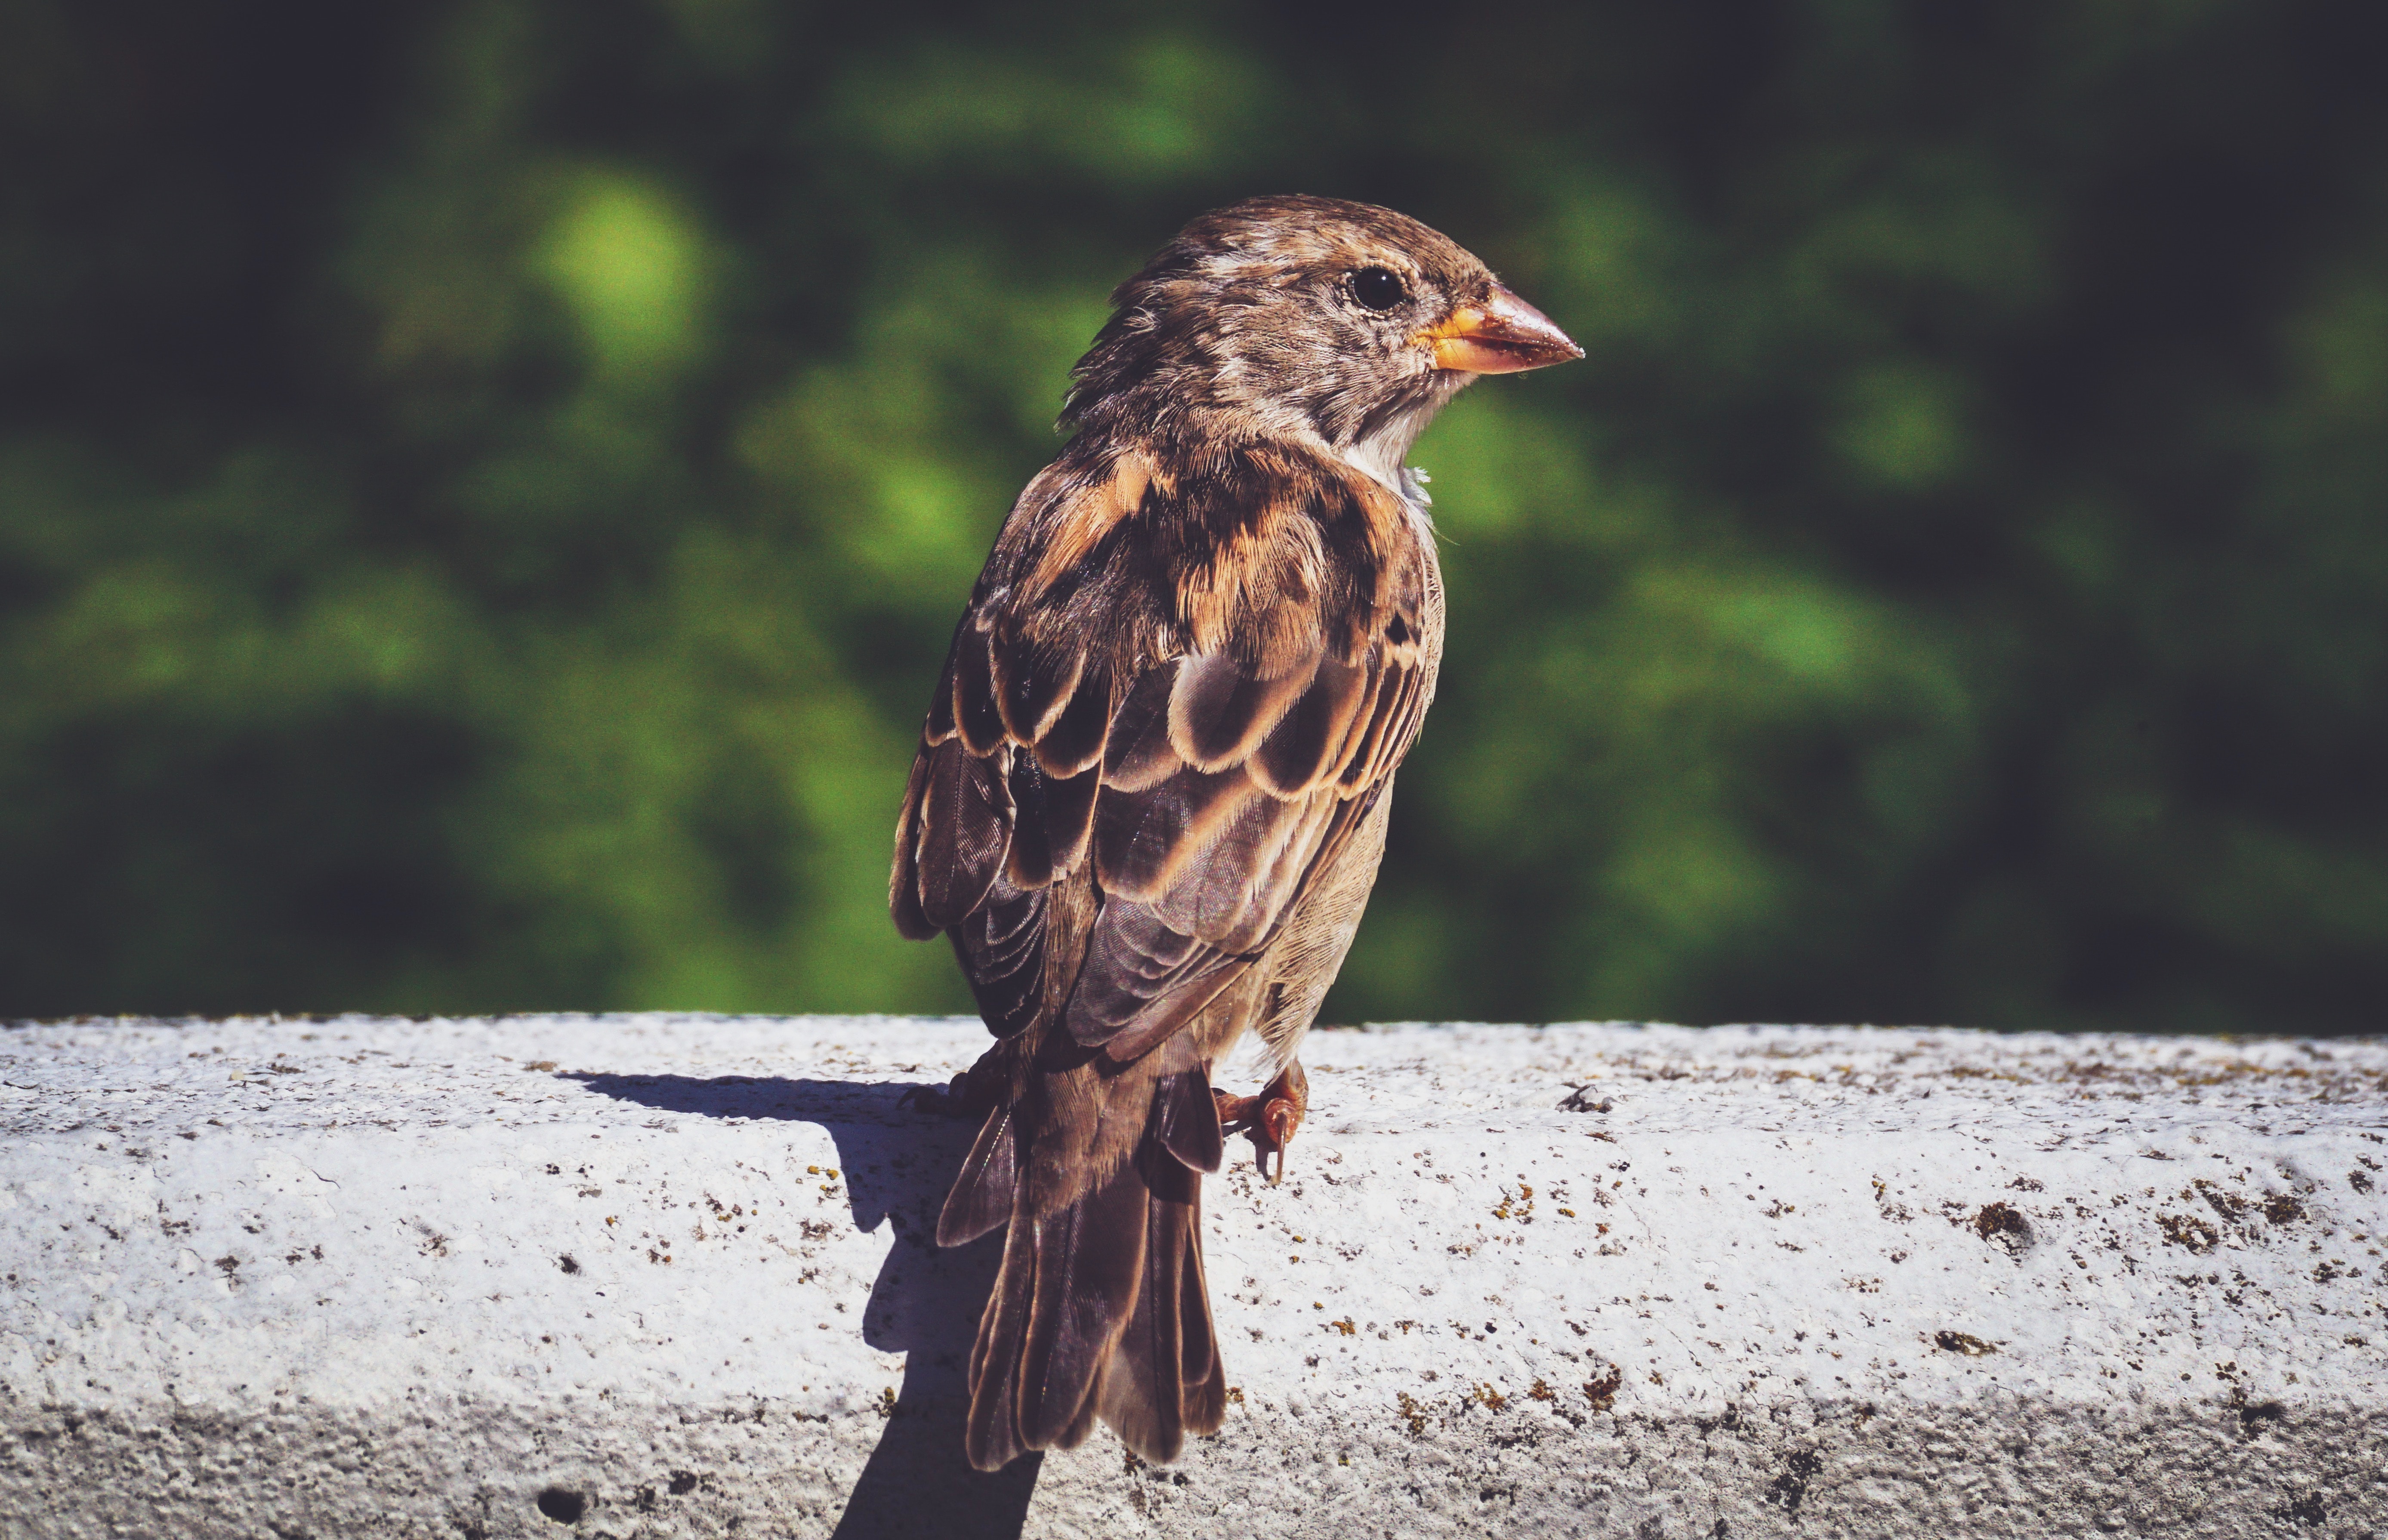
bird, beak, wildlife, sparrow, savannah sparrow, lark, perching bird, song sparrow, finch, house sparrow, falconiformes